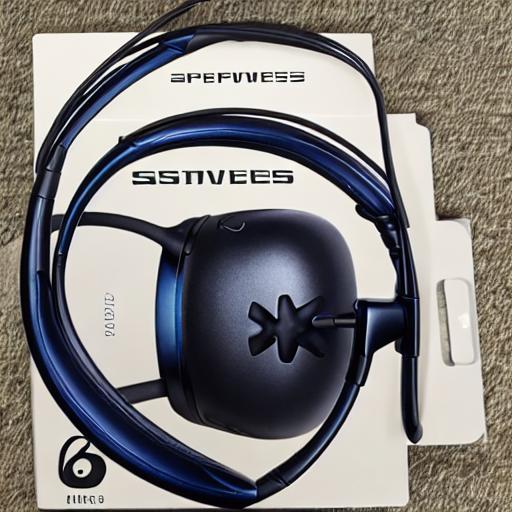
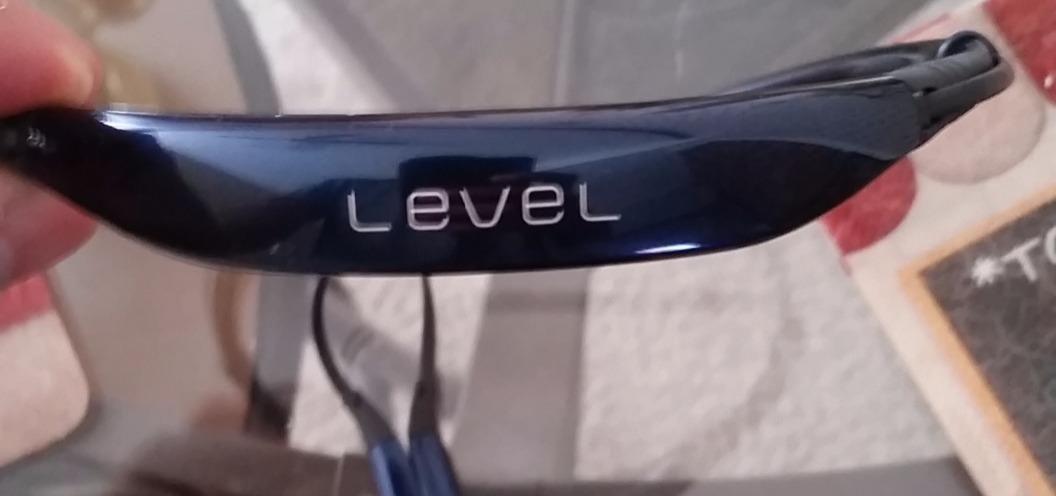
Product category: headphones
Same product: no